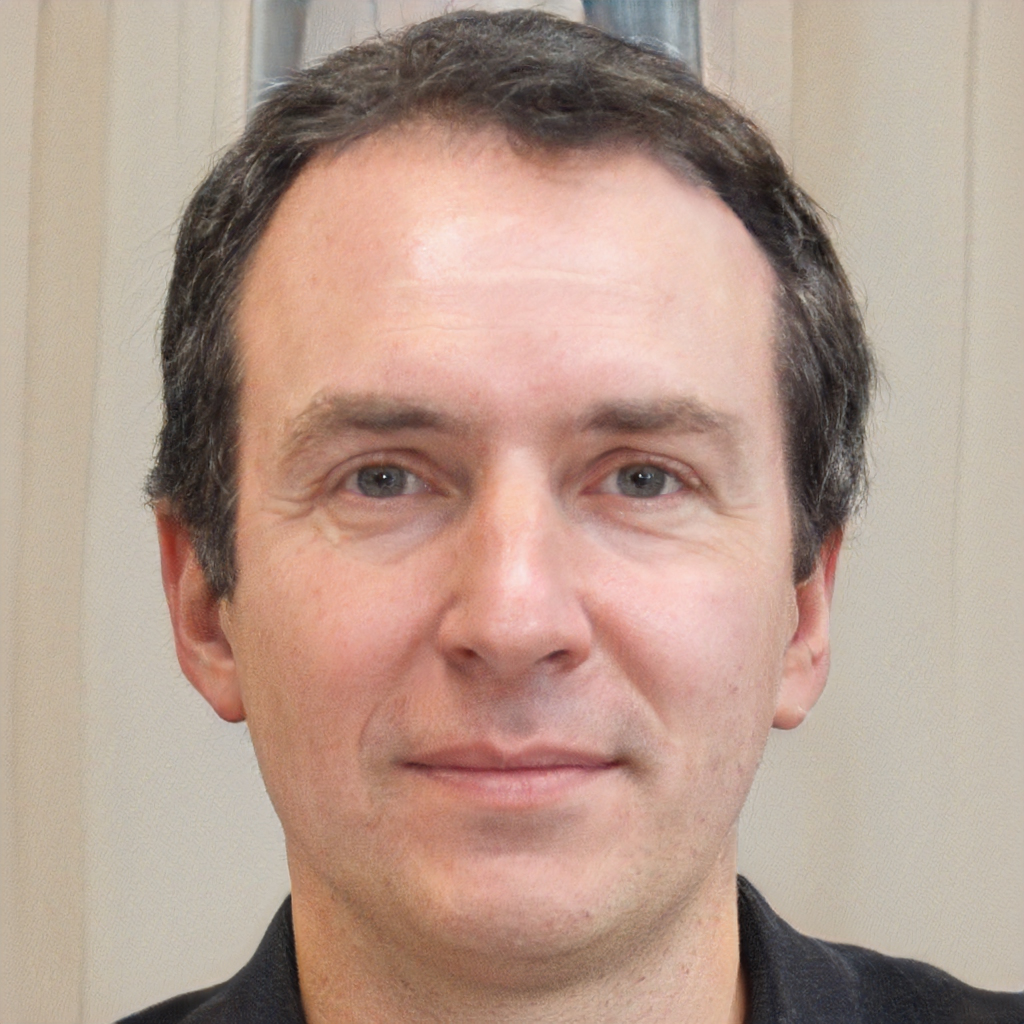
Gender: Male